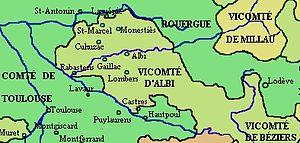
La vicomté d'Albi en 1209
L'Albigeois est le nom donné à l'ancienne vicomté d'Albi, région historique qui faisait partie de la province du Languedoc.